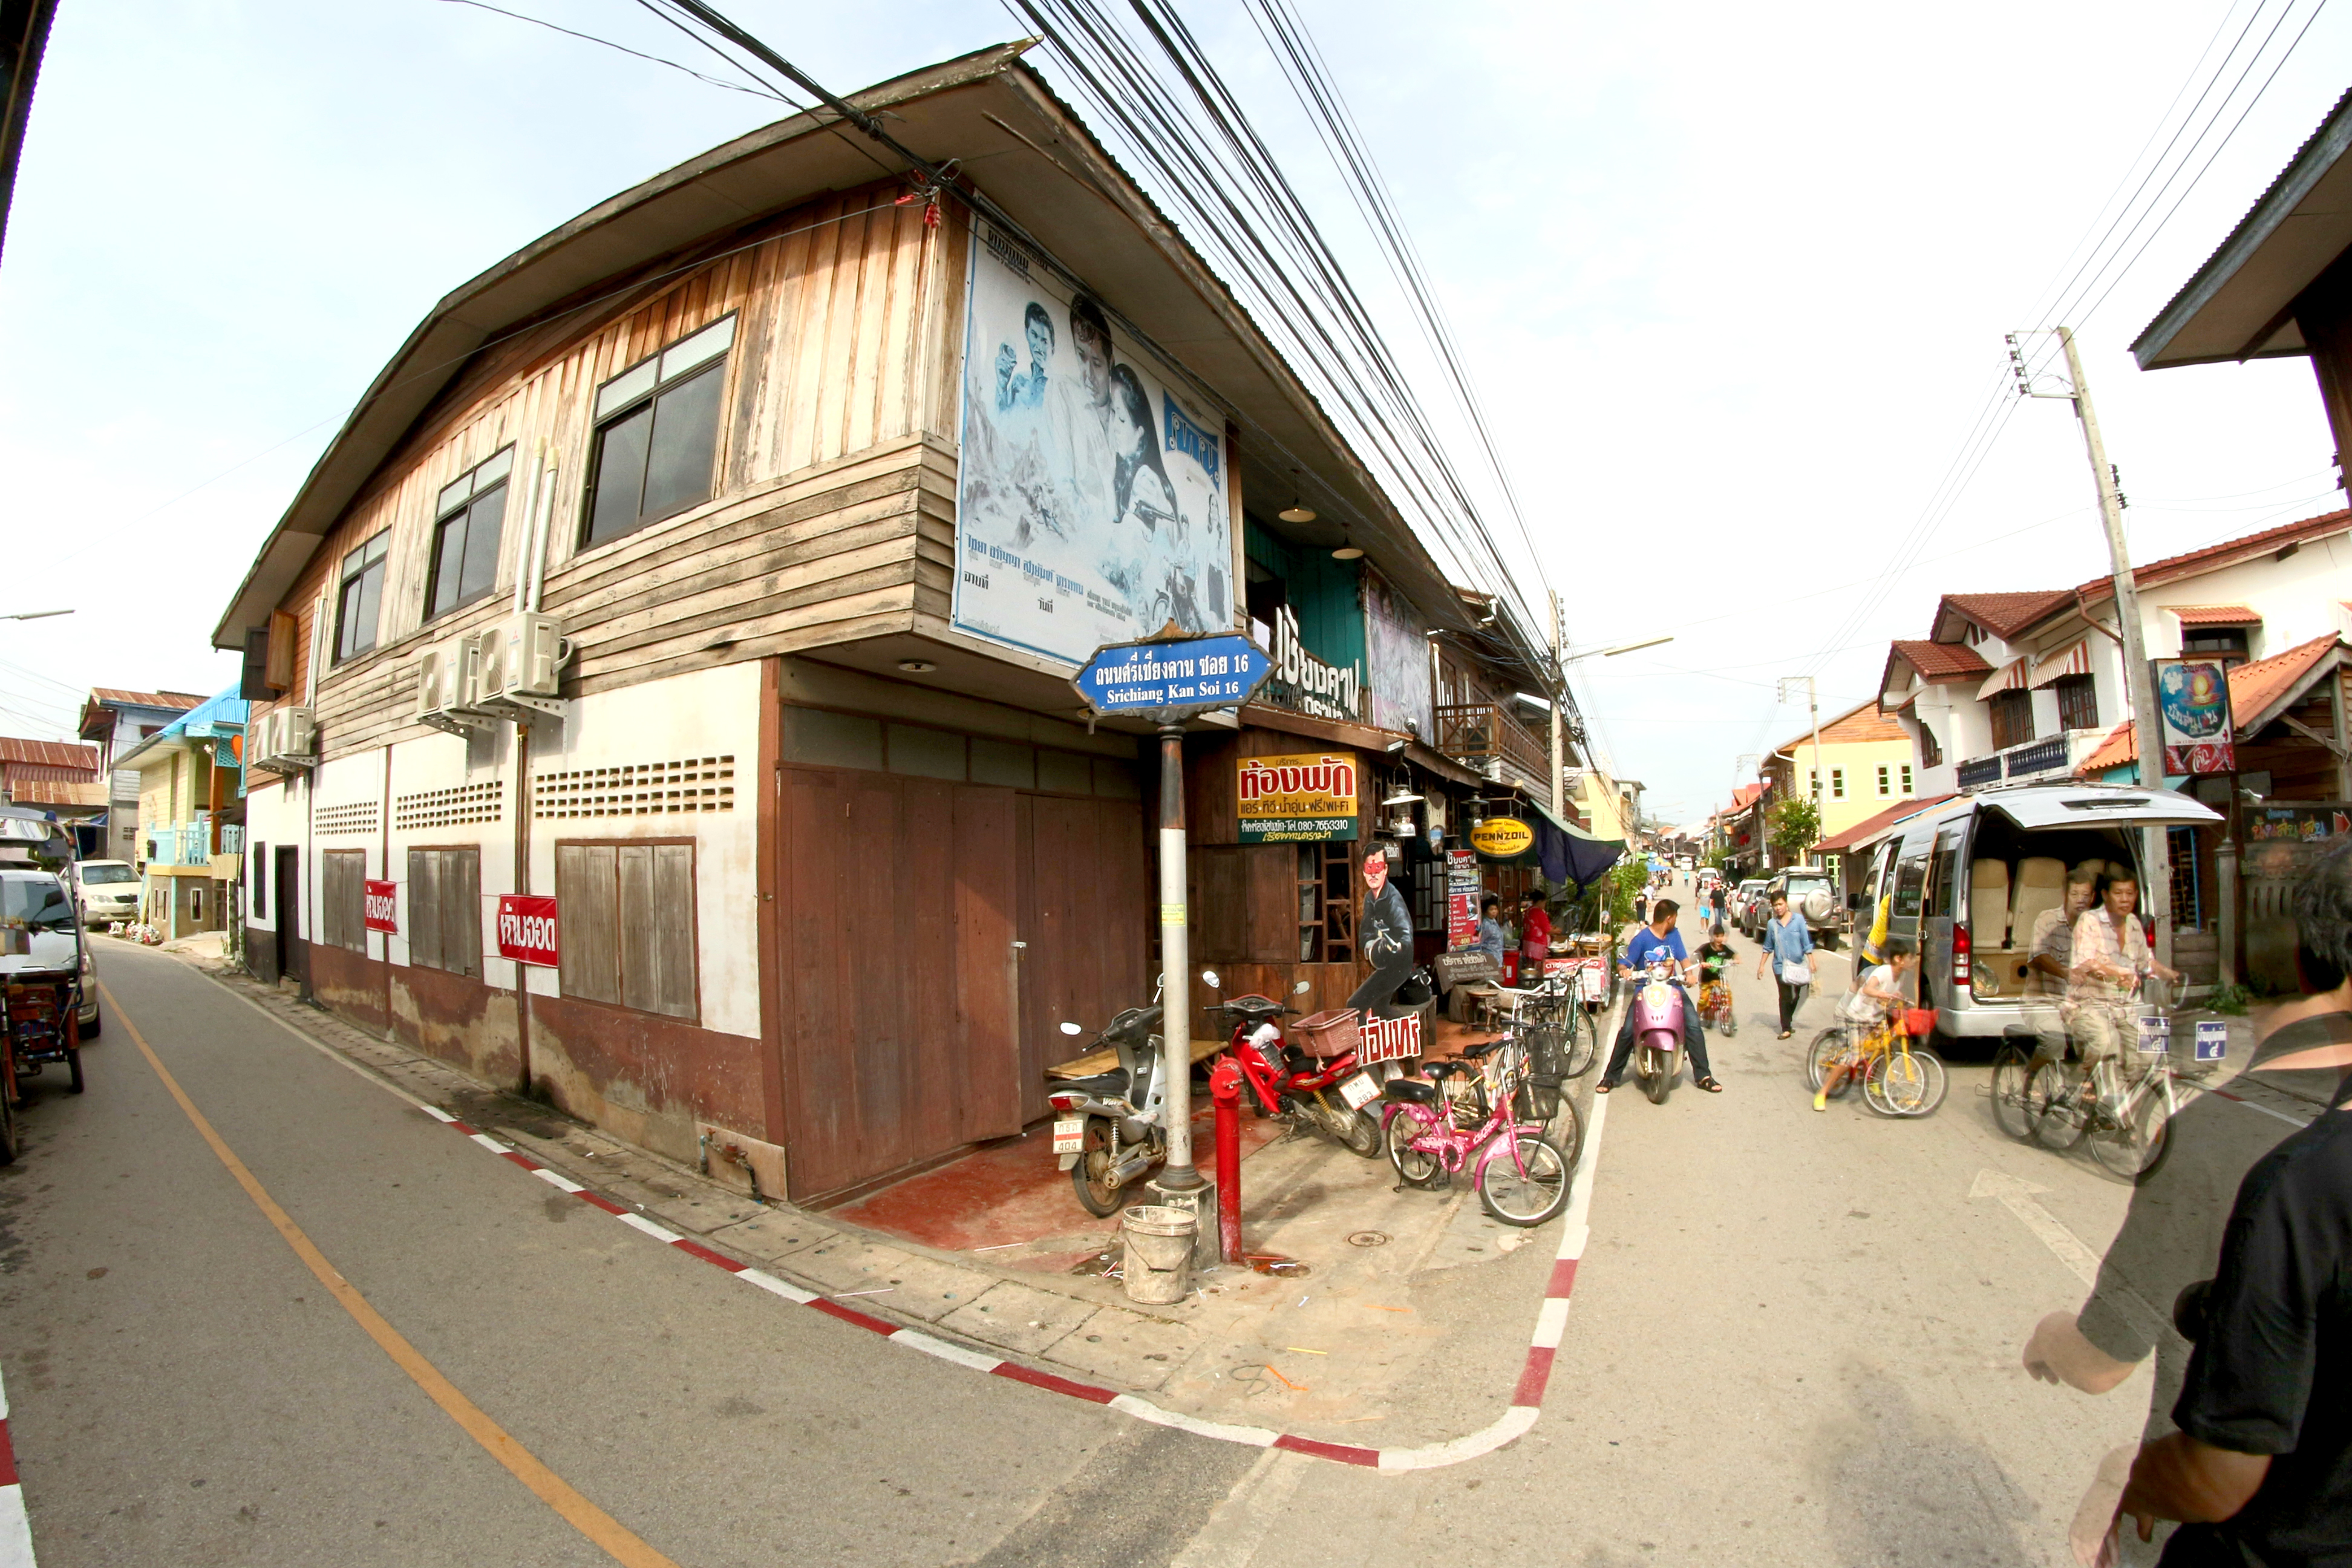
travel, khan, wood, old, tourism, house, local, road, town, background, tourist, wooden, retro, window, village, antique, view, river, wall, destination, rural, architecture, home, building, landscape, neighbourhood, mode of transport, street, city, market, vehicle, pedestrian